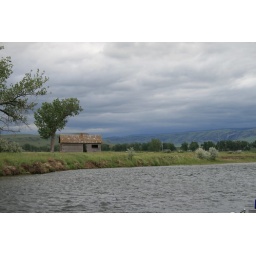
An abandoned home standing against the winds from blue clouds along the Big Horn River in Montana